Once More, with Feeling!

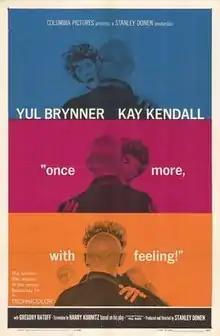
Theatrical release poster

Once More, with Feeling! is a 1960 British comedy film starring Yul Brynner and Kay Kendall in her final film appearance and directed and produced by Stanley Donen from a screenplay by Harry Kurnitz, based on his play.